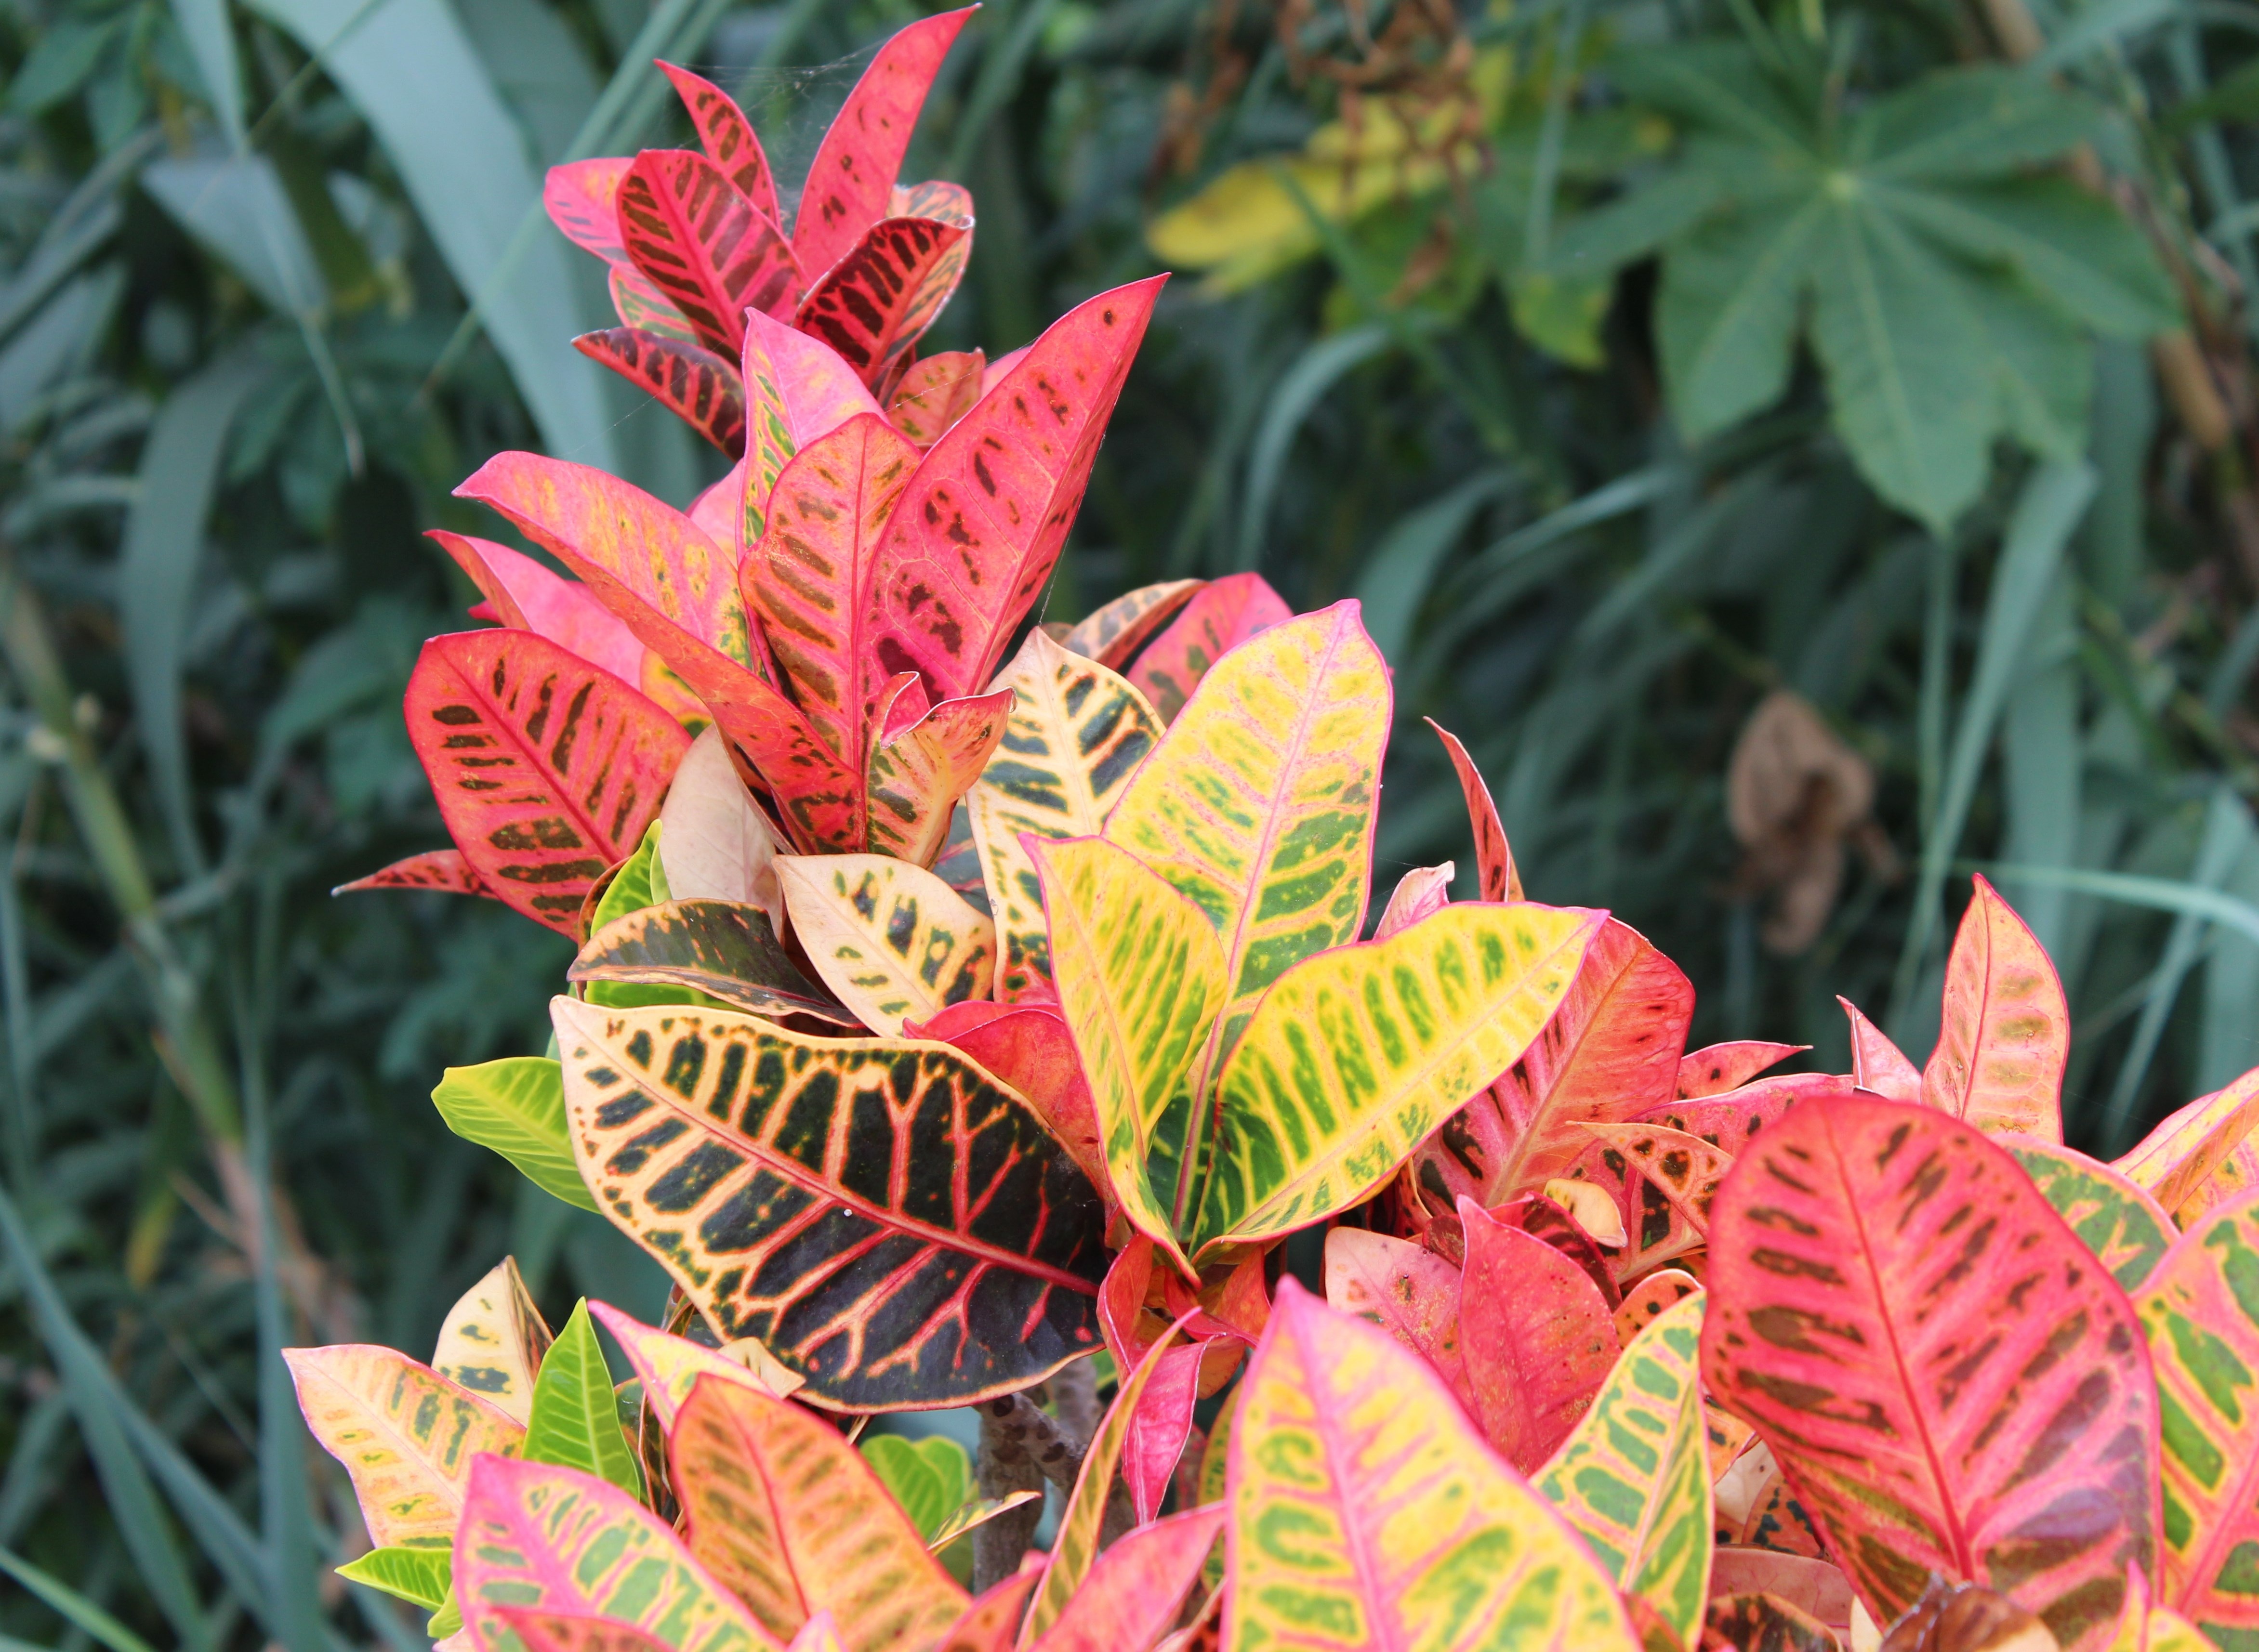
nature, plant, leaf, flower, red, autumn, botany, butterfly, colorful, garden, flora, season, wildflower, farbenspiel, coloring, leaves, shrub, macro photography, flowering plant, canna lily, land plant, canna family